Twinaxial cabling

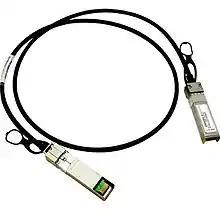
A DAC cable has SFP+ plugs at each end integrated.

Direct-Attach Copper (DAC) is a type of standard cabling used in Small Form-factor Pluggable (SFP) Ethernet, initially defined with , which provides 10 Gigabit Ethernet over either an active or passive twinax cable assembly and connects directly into an SFP+ housing. An active twinax cable has active electronic components in the SFP+ housing to improve the signal quality; a passive twinax cable is mainly just a straight "wire" and contains few components. Generally, twinax cables shorter than 7 meters are passive and those longer than 7 meters are active, but this may vary from vendor to vendor. SFP+ Direct Attach Copper (DAC) is a popular choice for 10G Ethernet reaches up to 10 m due to low latency and low cost.